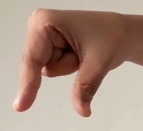
ASL sign: Q